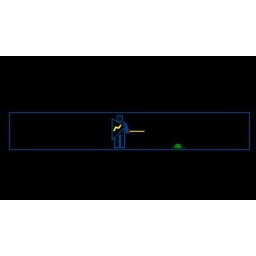
A blue knight against a green spider.